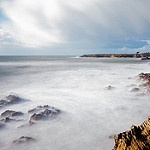
Label: sea